Ultimate Fighting Championship

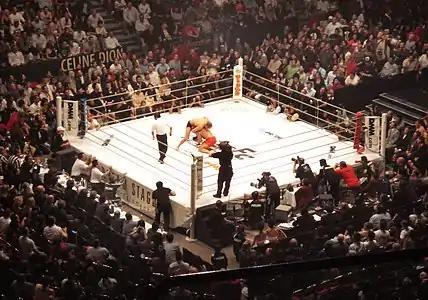
A fight between Fedor Emelianenko and Mark Coleman in the Japanese, ring-based PRIDE organization. During its heyday, PRIDE was considered bigger than the UFC in terms of audience and quality of fights.

In Japan, Mixed Martial Arts took a separate, yet convergent evolution, with origins in "shoot wrestling", a form of professional wrestling which had more realistic-looking moves and matches while deemphasizing theatrical elements. Promotions like Shooto and Pancrase discarded the scripts and were already putting on hybrid fighting shows with real fights by the time the UFC was founded. This culminated in the creation of Pride Fighting Championships in 1997. At its height, Pride was the world's most popular MMA promotion, and helped to popularize the sport in Japan and in the world. Having high attendances on large sports arenas and watched by millions of spectators through free-to-air and pay-per-view television. Meanwhile, the UFC was struggling with political persecution, low pay-per-view sales, and doing events in backwater casinos. At that time, many of UFC's best fighters would leave to fight in Pride or other Japanese organizations instead due better pay and prestige.